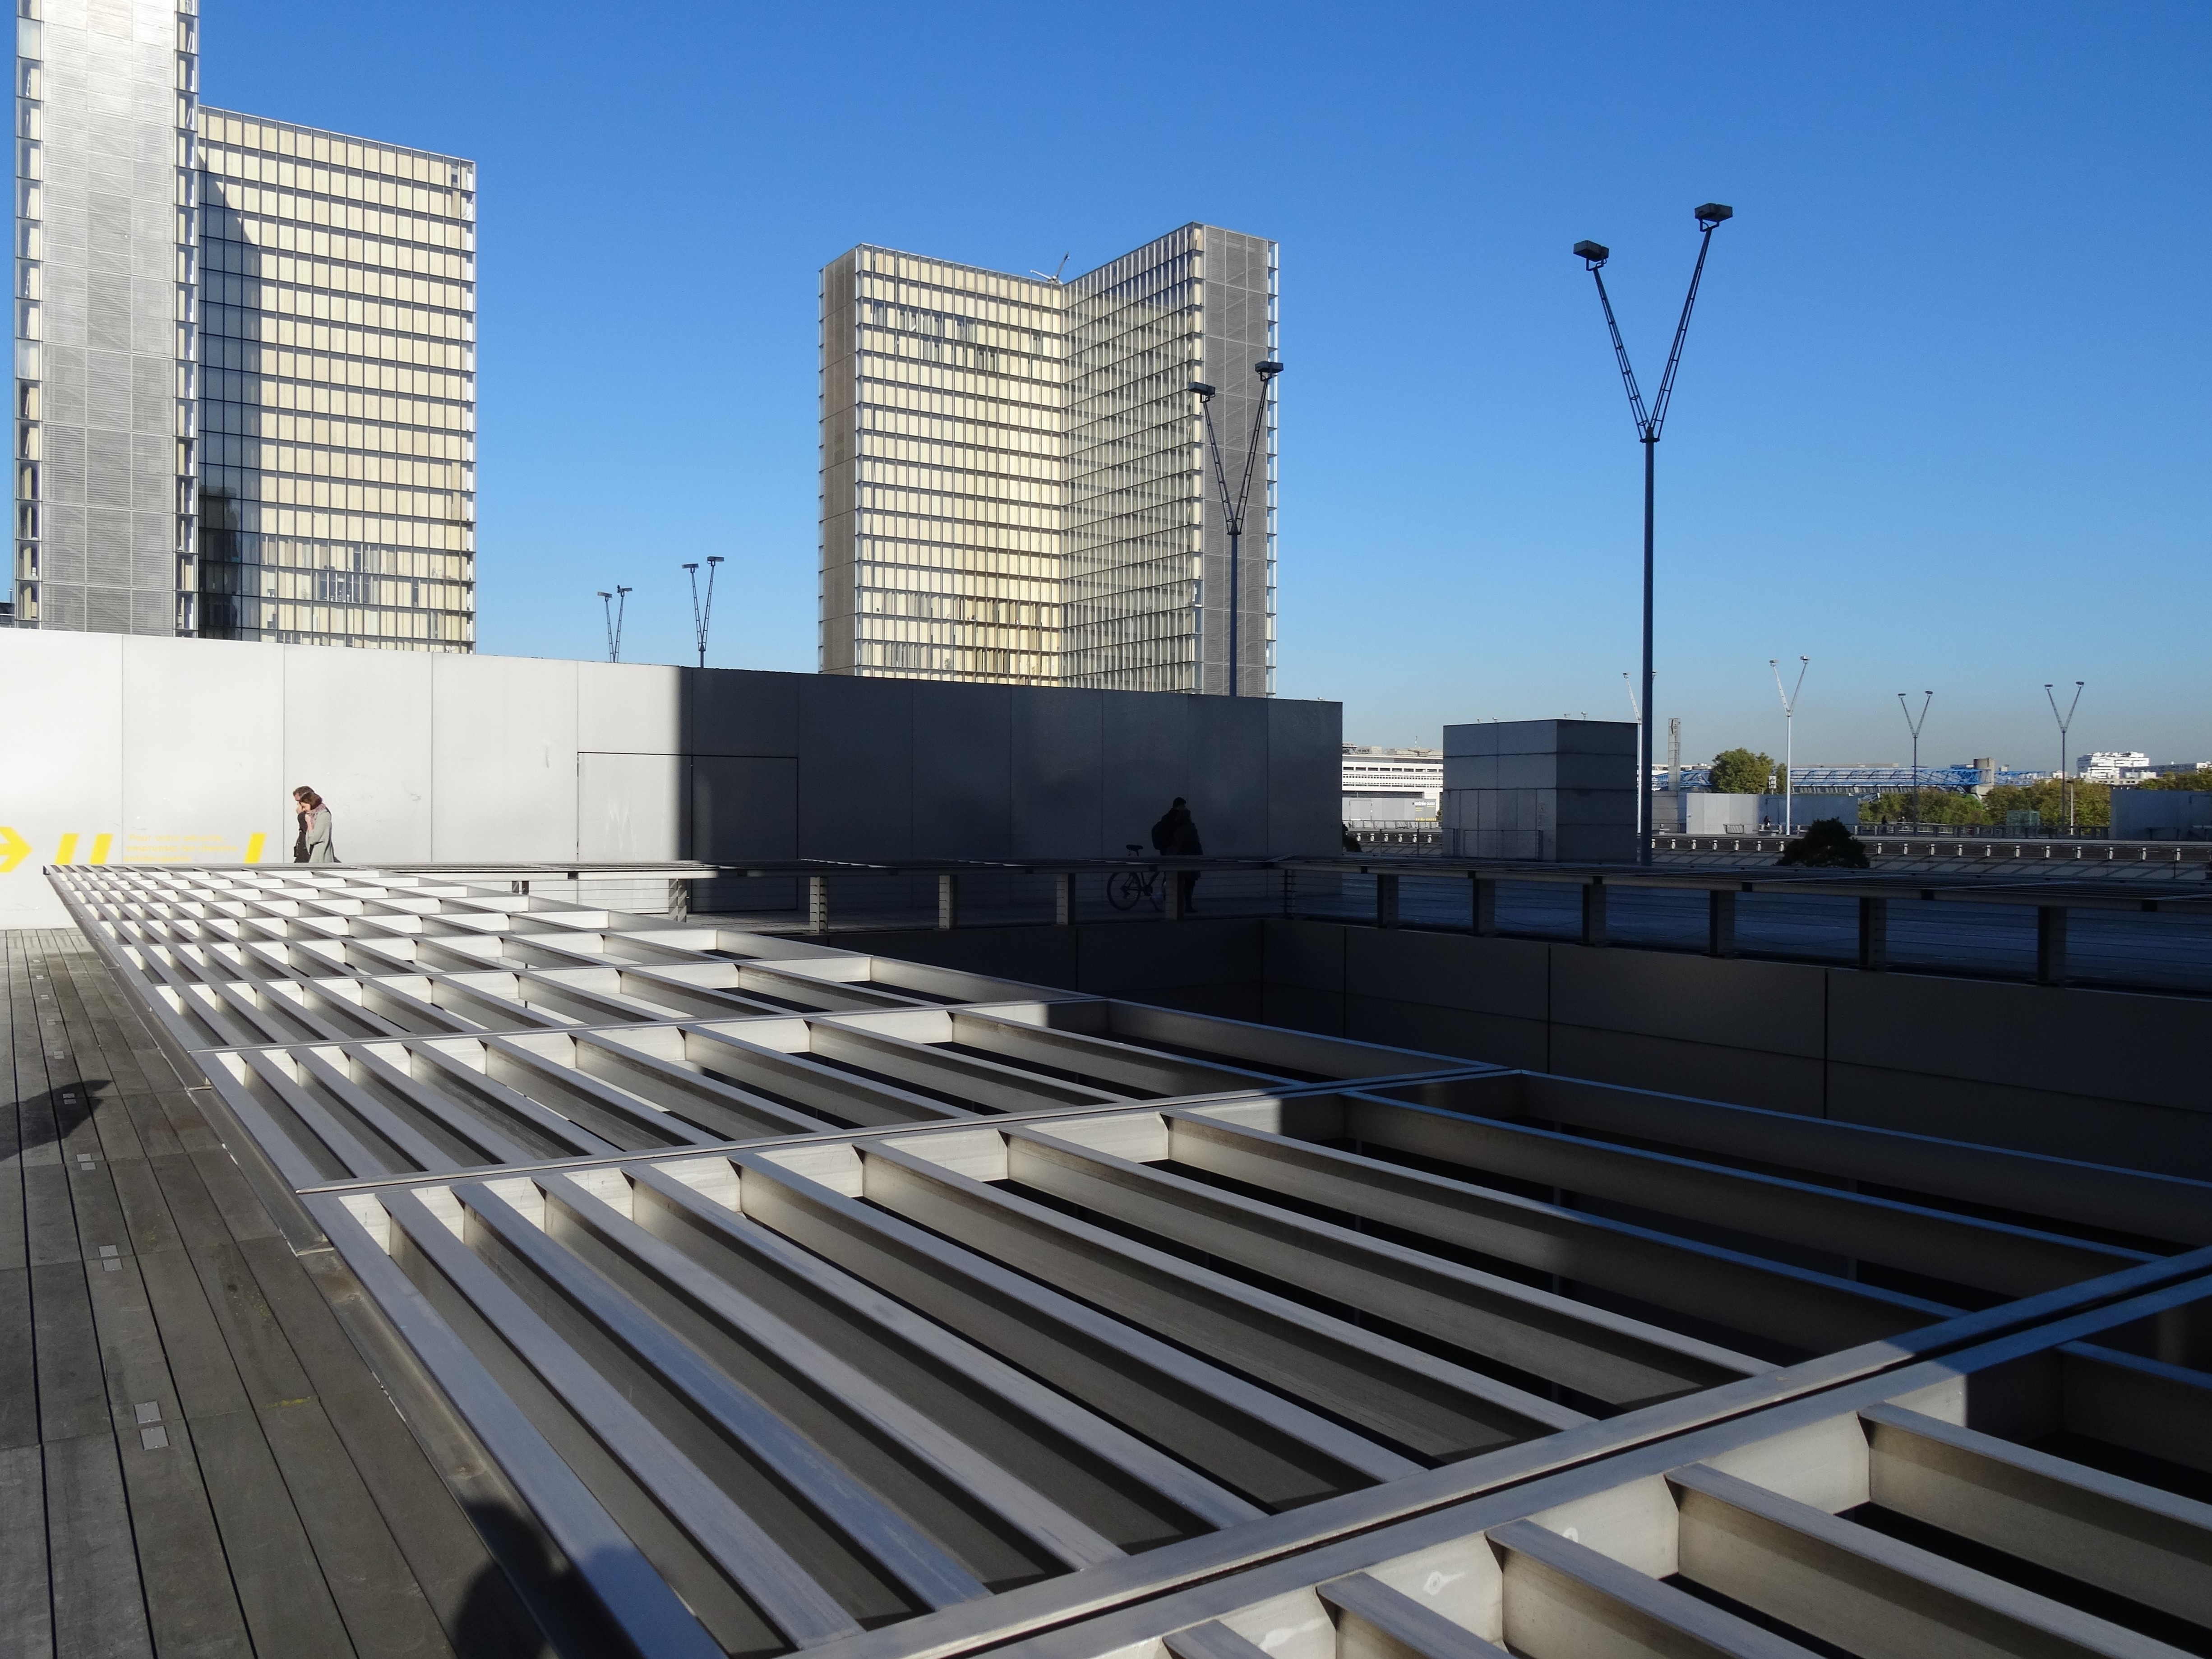
architecture, structure, roof, paris, skyscraper, facade, stadium, tower block, biblioth que nationale de france, fran ois mitterrand site, dominique perrault, outdoor structure